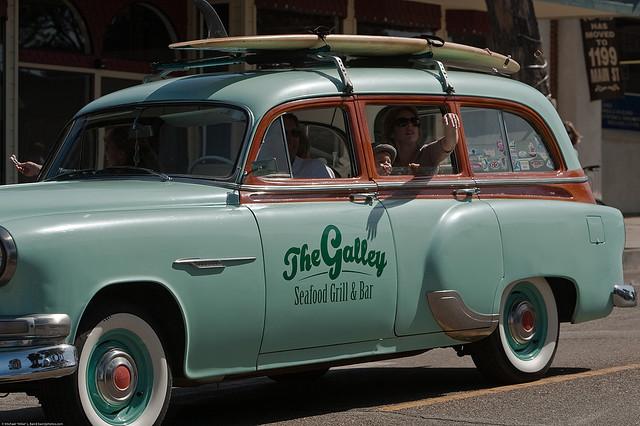
A man, woman and child in an advertisement vehicle for a seafood restaurant.